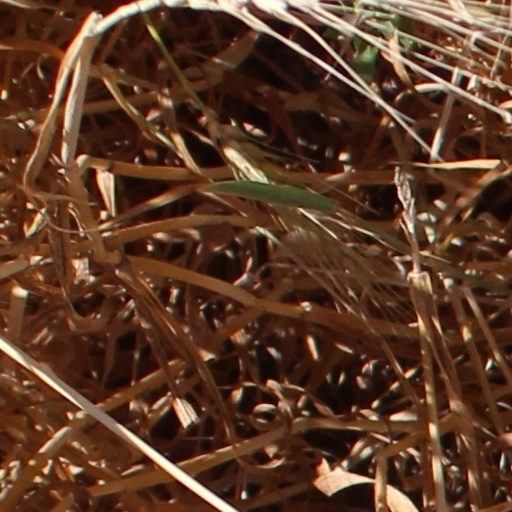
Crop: wheat